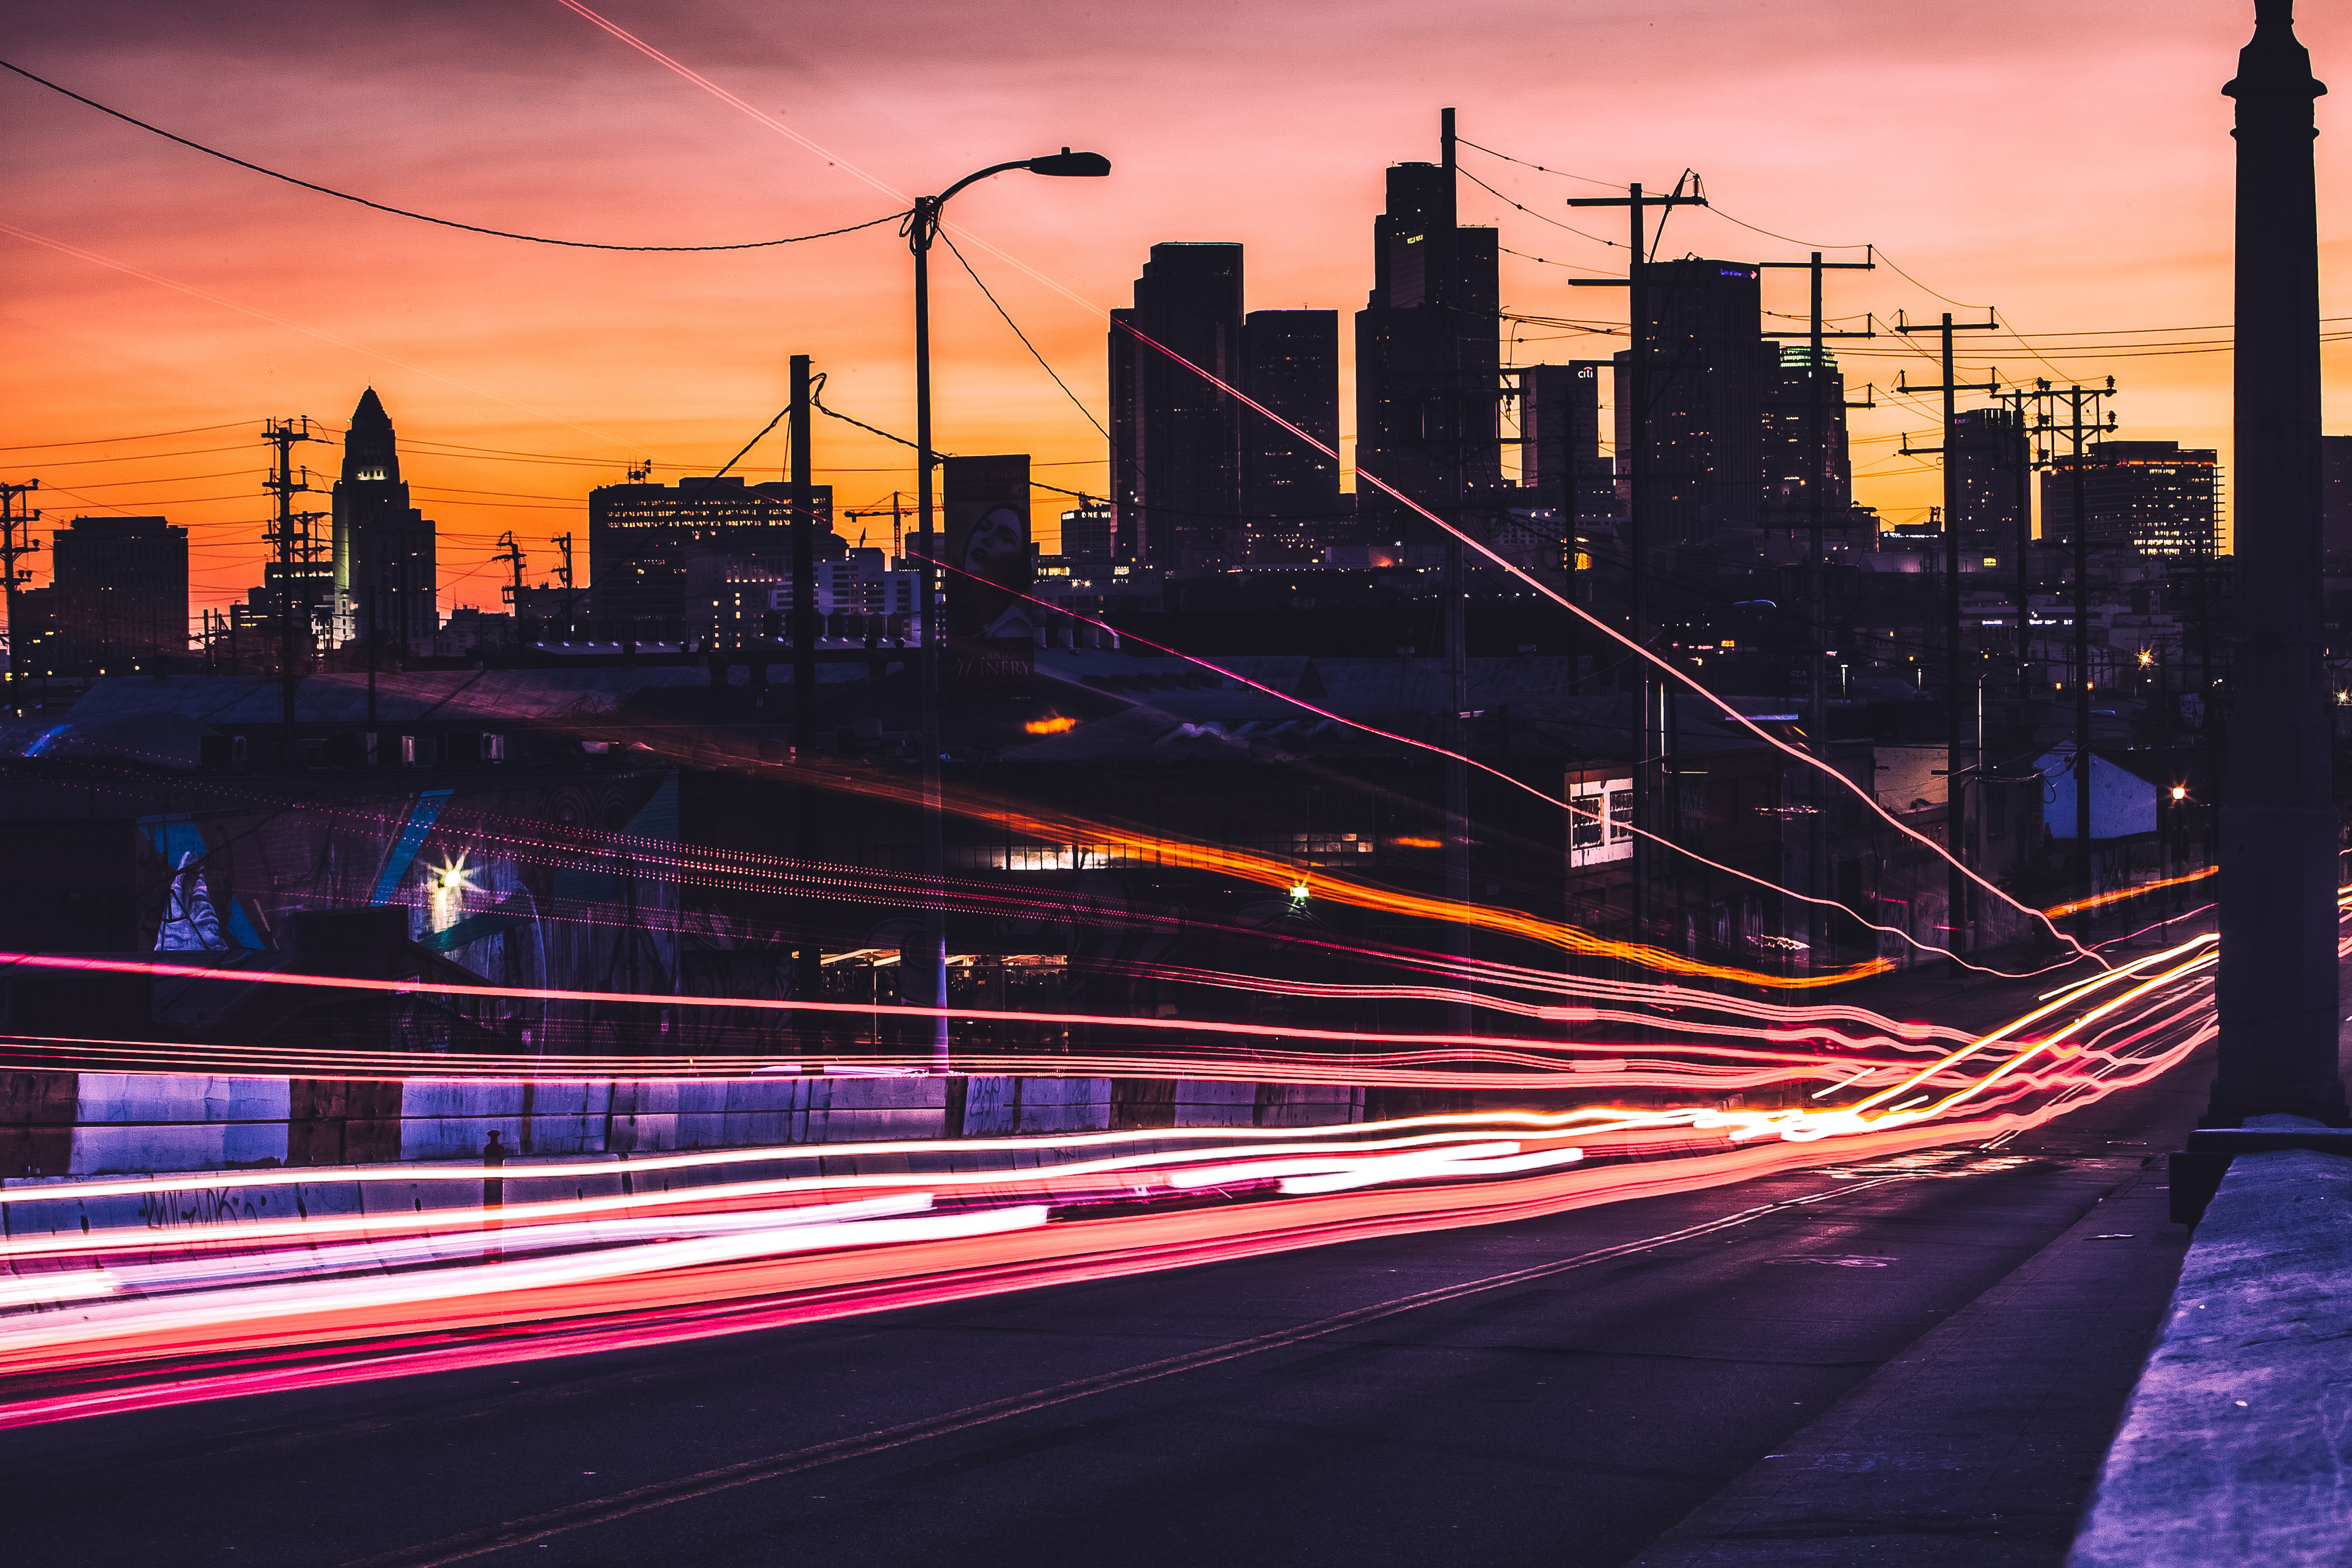
cityscape, urban area, sky, city, metropolitan area, night, red, skyline, dusk, human settlement, metropolis, light, architecture, evening, sunset, line, street light, infrastructure, road, bridge, cloud, downtown, street, photography, horizon, traffic, building, skyscraper, overpass, nonbuilding structure, highway, reflection